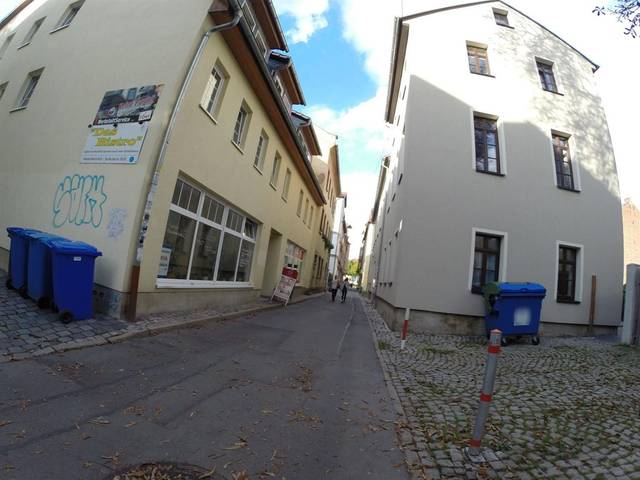
Region: Germany
Coordinates: 50.931, 11.589